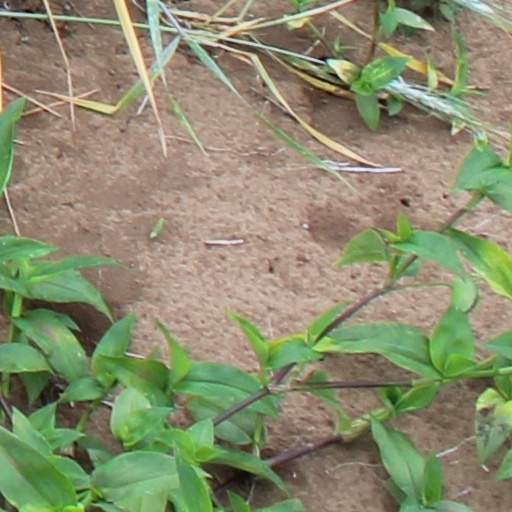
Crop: wheat